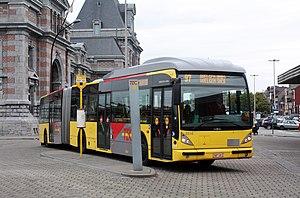
Autobus Van Hool NewAG300 n°3514 (3511-3520) du TEC Hainaut sur la ligne 97 au terminus de la gare de Tournai.
Du milieu des années 30 jusqu'en juin 1977, la SNCB a exploité un service d'autobus en remplacement ou en complément de ses lignes ferrées. À cette date, les services sont repris par la Société nationale des chemins de fer vicinaux.
Le Van Hool NewAG300 est un autobus urbain articulé fabriqué et commercialisé par le constructeur belge Van Hool depuis 2002.
La Ligne 87 est une ligne de chemin de fer en Belgique, en grande partie fermée. Elle reliait Bassilly à Tournai via Renaix.